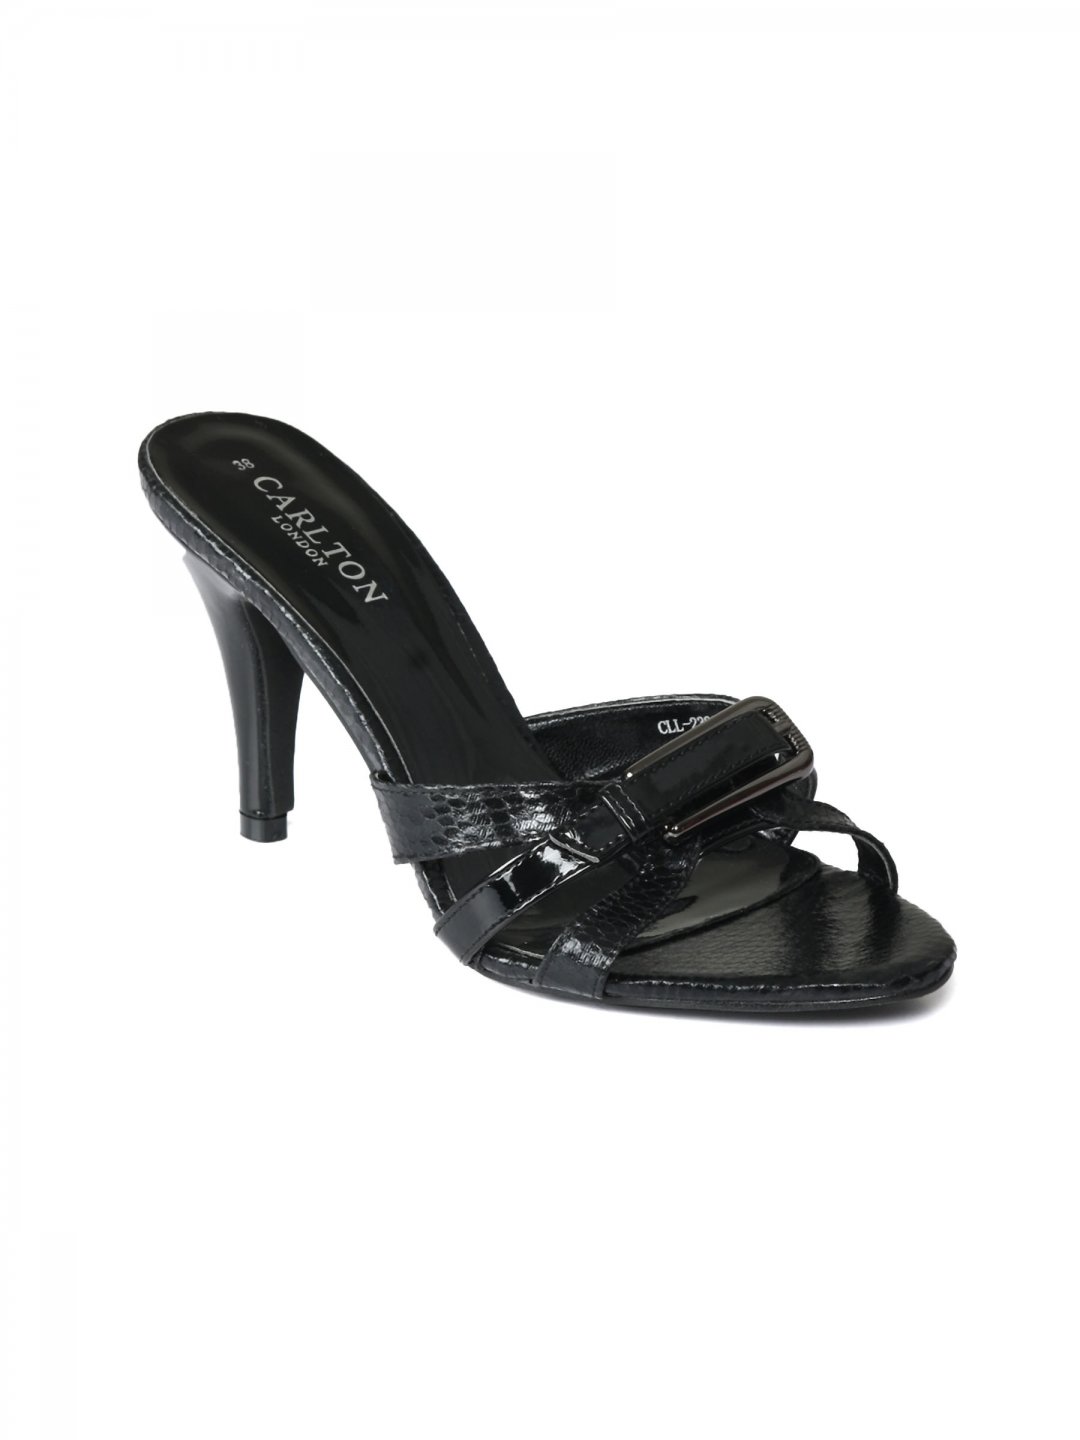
Carlton London Women Classy Black Sandals
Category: Footwear / Shoes / Flats
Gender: Women
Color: Black
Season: Fall 2011
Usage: Casual